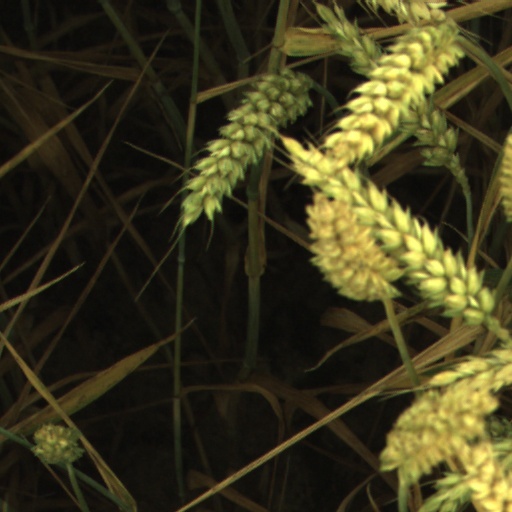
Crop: wheat